Gjergj Arianiti

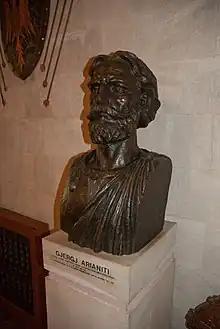
Modern bust of Gjergj Arianit located in Krujë

Gjergj Arianiti (13??–1462) was an Albanian feudal lord who led several successful campaigns against the Ottoman Empire. He was the father of Donika, Skanderbeg's wife, as well as the uncle of Moisi Golemi. Gjergj Arianiti was Skanderbeg's ally within the League of Lezhë before abandoning the alliance after the capture of Berat by the Ottomans in 1450. He later returned. Robert Elsie emphasizes that Arianiti was often Skanderbeg's rival. He allied with the Kingdom of Naples in 1446, left his alliance with Skanderbeg by 1449 and allied with Venice in 1456. However, his daughter married Skanderbeg and he remained officially part of the League of Lezhe, continuing to fight Ottomans successfully up to his death in 1462.